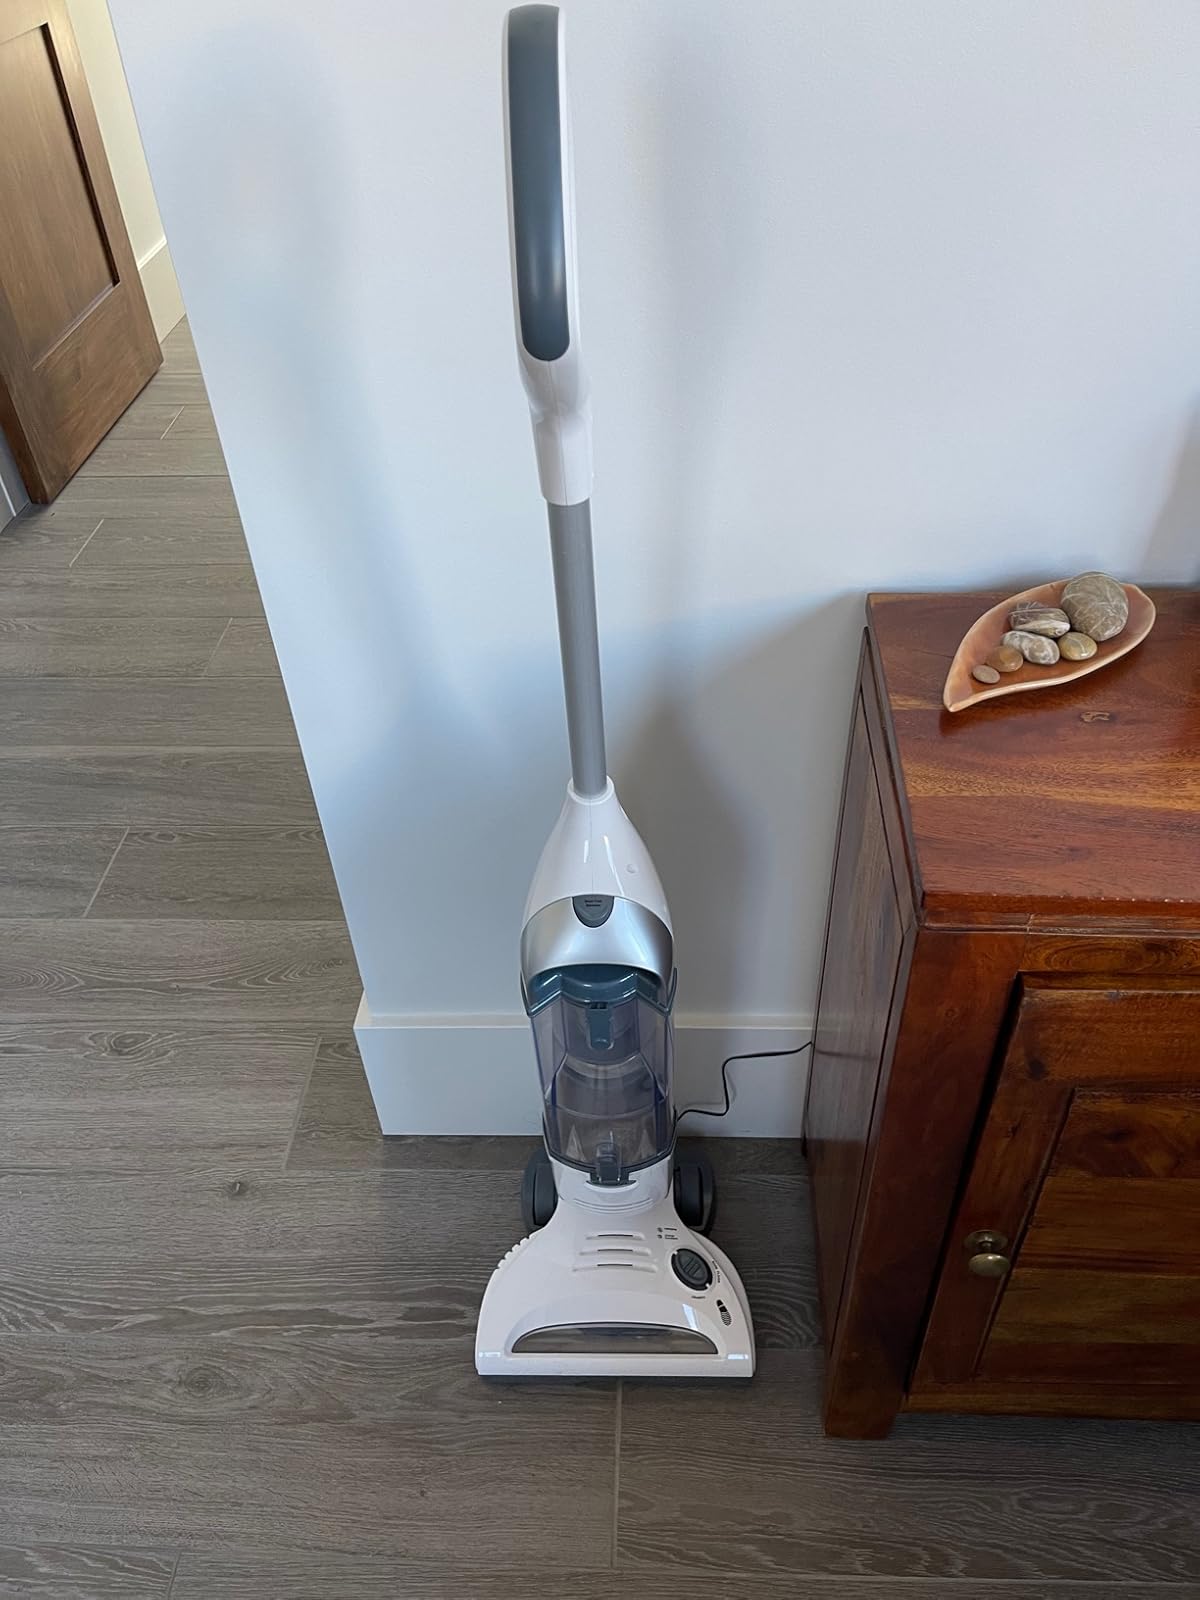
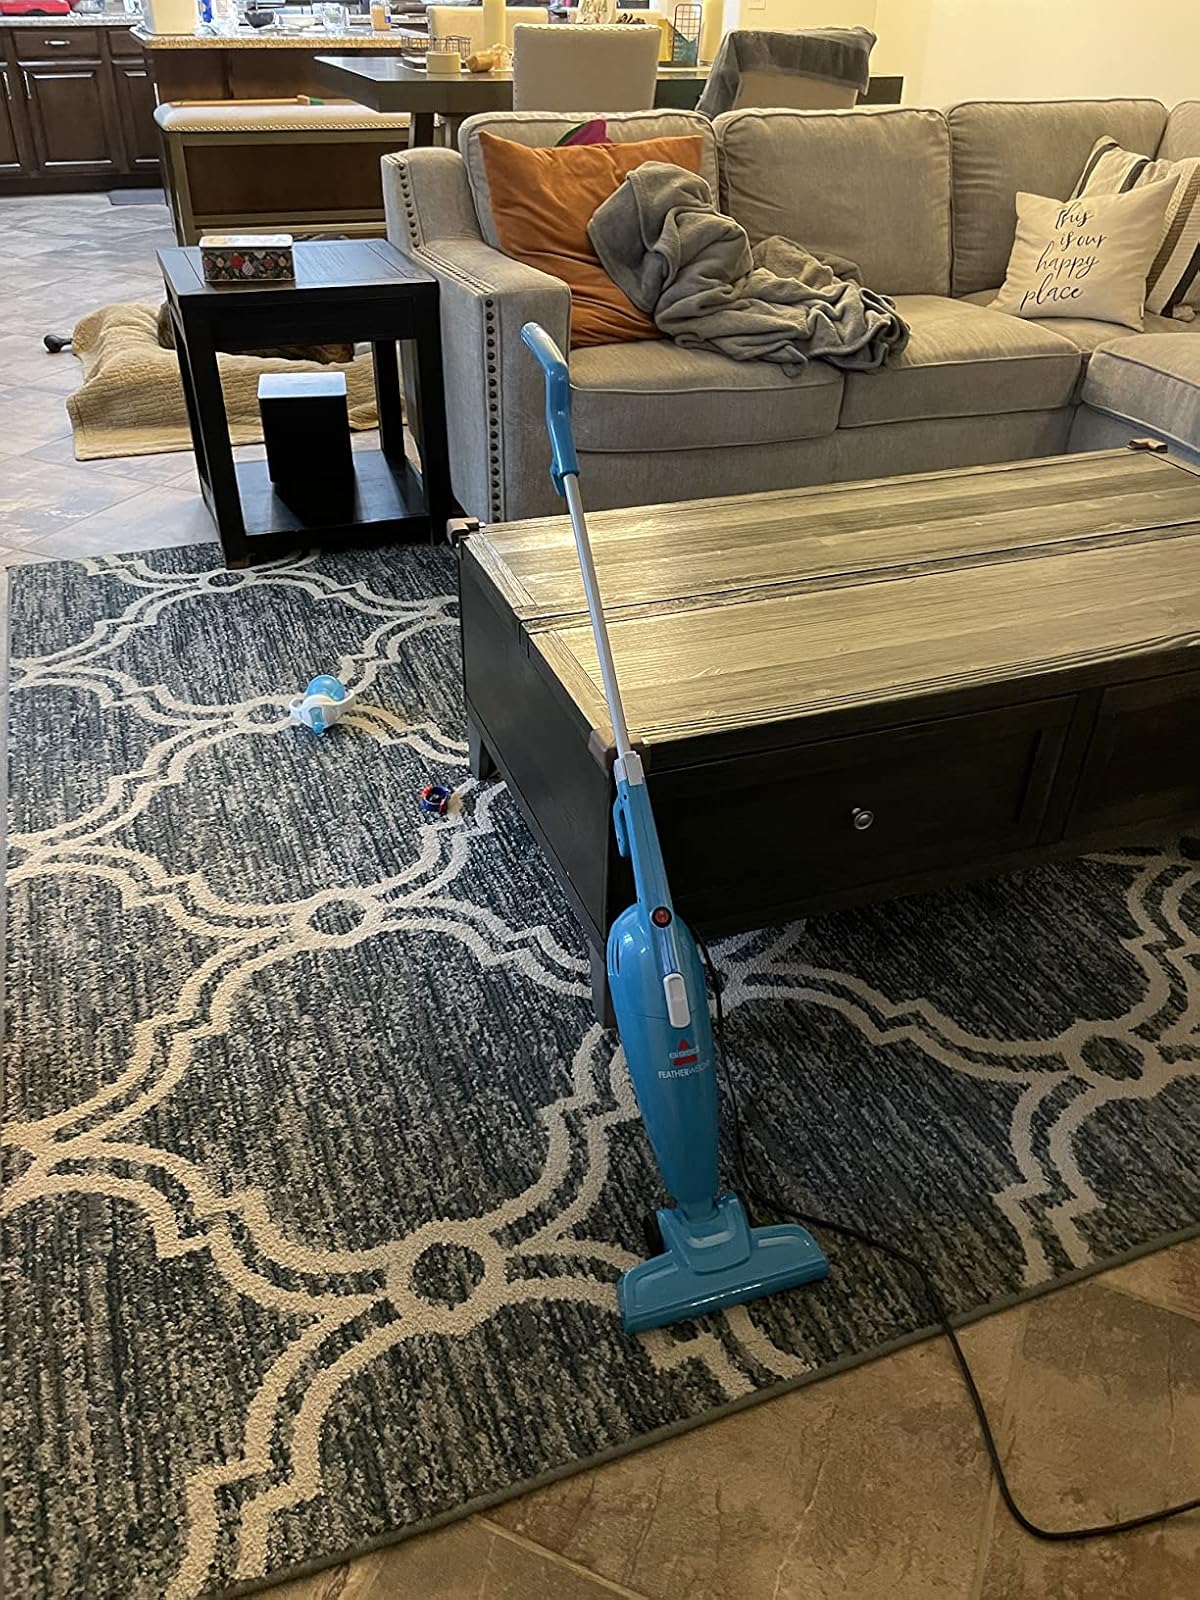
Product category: items_vacuum
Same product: no